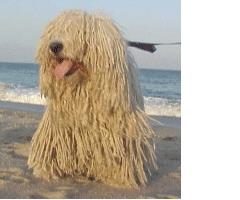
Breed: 318-n000115-komondor